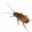
Label: cockroach